Tell Uqair

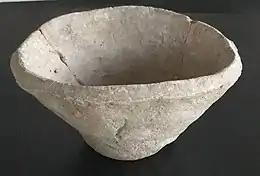
Beveled Rim Bowl

A number of beveled rim bowls, characteristic of the Uruk period, were found in the temple precincts. The site of Tell Uqair was excavated, consisting of several soundings, during World War II, in 1941 and 1942, by an Iraqi Directorate General of Antiquities team led by Seton Lloyd, with Taha Baqir and Fuad Safar. Work proceeded for one month in 1940 and two months in 1941. The buildings and artifacts discovered were primarily from the Ubaid period, the Uruk period, and the Jemdet Nasr period and included four Proto-Cuneiform tablets. An Early Dynastic, with a few later inclusions, cemetery was also excavated. The graves contained a variety of grave goods, mostly pottery. In one grave three Gutium seals were found and in another an Akkadian period seal. One grave contained a pair of copper sandals. Five Neolithic clay tokens were also found. A sounding was done on Mound B, adjacent to the 1940 excavations pit, by a team from the Heidelberg University directed by Dr. M. Müller-Karpe in October 1978. Work focused on Early Dynastic I/II houses which were cut by ED III graves. The sounding found occupation down to the water table at 3.5 meters below the surface level of the tell.